Tom Emmer

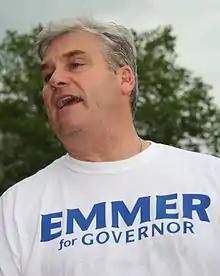
Candidate Tom Emmer wearing an "Emmer for Governor" shirt in 2010

In 2004, incumbent Republican State Representative Dick Borrell of Minnesota's House District 19B decided to retire. District 19B included portions of Wright and Hennepin Counties and the cities of Otsego, Albertville, St. Michael, Rockford, Delano, Montrose, and Waverly. Emmer, the Republican candidate, defeated Democrat Lori M. Schmidt, an attorney, 60%–40%, in the November 2004 general election.